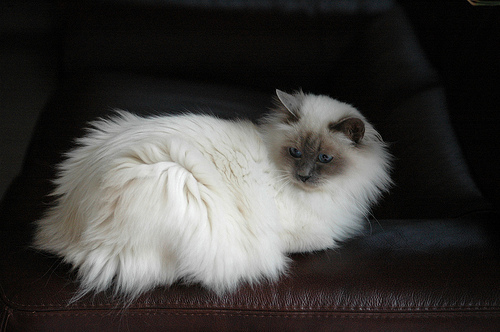
Animal: cat
Breed: Birman